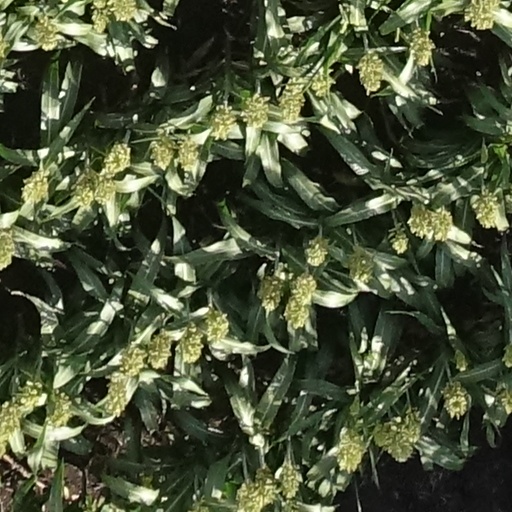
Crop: sorghum